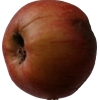
Label: Apple 17